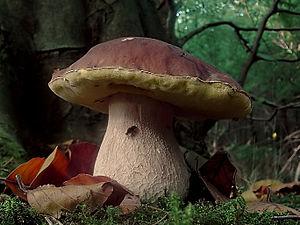
Les homobasidiomycètes constituaient la classe la plus importante des champignons basidiomycètes. Ils se caractérisaient par leurs basides non cloisonnées, appelées homobasides, de forme clavée ou cylindrique, ne produisant pas de spores secondaires.
L’ordre des Boletales Singer 1986 est un rang de champignons basidiomycètes de la classe des Agaricomycetes, qui comprenait essentiellement les familles de champignons à hyménophores tubuleux, notamment les Boletaceae, famille du cèpe de Bordeaux, soit au sens classique des champignons à pied charnu avec des tubes sous leur chapeau présentant une silhouette boletoïde. Depuis 2006, les études phylogénétiques ont inclus dans les Boletales des familles de champignons à lames telles que les Paxillaceae ou les Gomphidiaceae et définissant une division plus précise en cinq sous-ordres : Coniophorineae et Paxillineae
Les Boletineae sont un sous-ordre de champignons de l’ordre des Boletales.
Boletus est un genre de champignons basidiomycètes de la famille des Boletaceae. C'est le genre type de cette famille caractérisée par des tubes sous le chapeau. Il est la référence de la silhouette boletoïde : un pied ventru et un chapeau en forme de coussin. Les bolets dérivent tous d'un ancêtre commun et se sont répartis dans l'Amérique du Nord et l'Europe et l'Asie Paléarctique et récemment en Afrique du Sud et en Australie.
Les Boletaceae ou clades des Boletineae, sont une large famille de champignons basidiomycètes de l'ordre des Boletales. Ils présentent généralement une silhouette boletoïde : soit un chapeau en forme de coussin portant des tubes sur la partie inférieure, et un pied épais et souvent ventru. C'est une famille importante qui est, depuis 2008, constituée de 36 genres et regroupe près de 800 espèces.